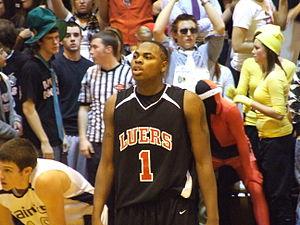
Nanterre 92, anciennement Jeunesse Sportive des Fontenelles de Nanterre, est un club français de basket-ball basé à Nanterre fondé en 1927. Le club évolue en Jeep Elite, la 1ʳᵉ division du championnat de France.